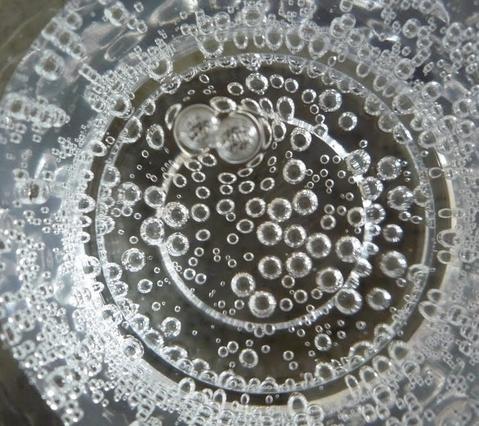
Texture: bubbly